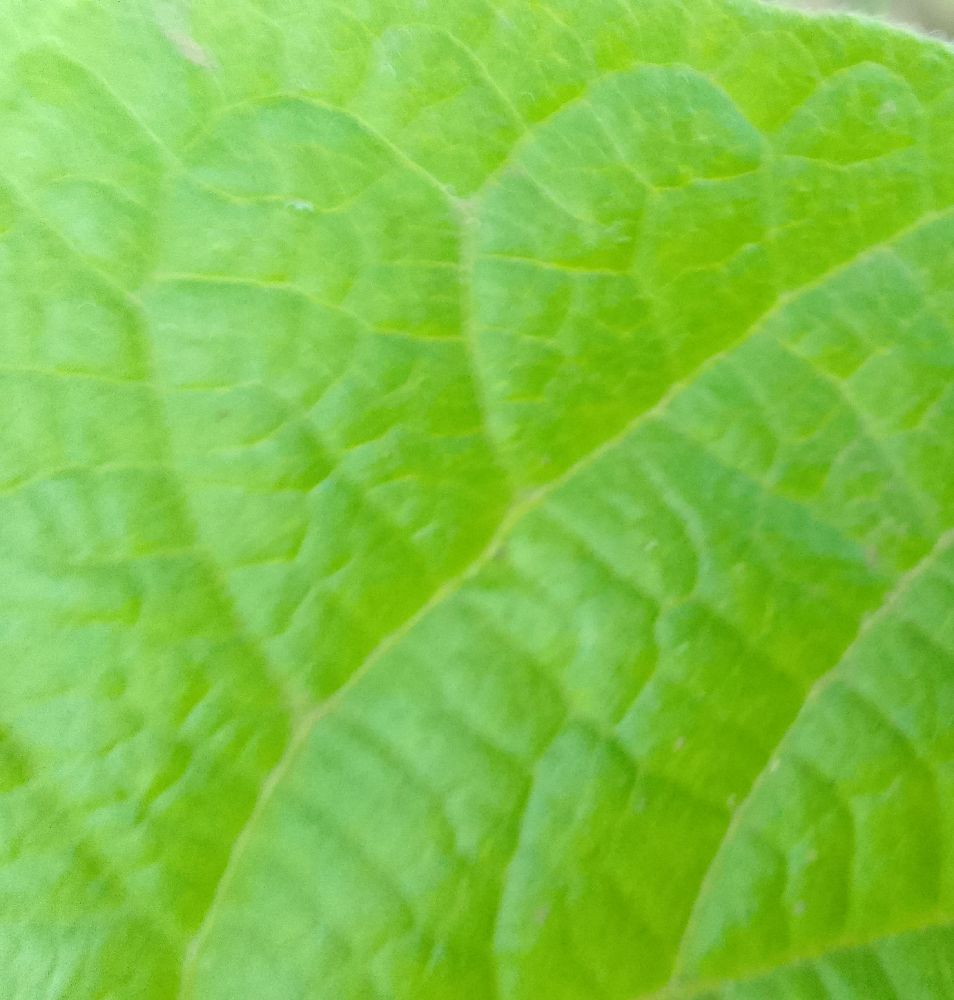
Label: healthy